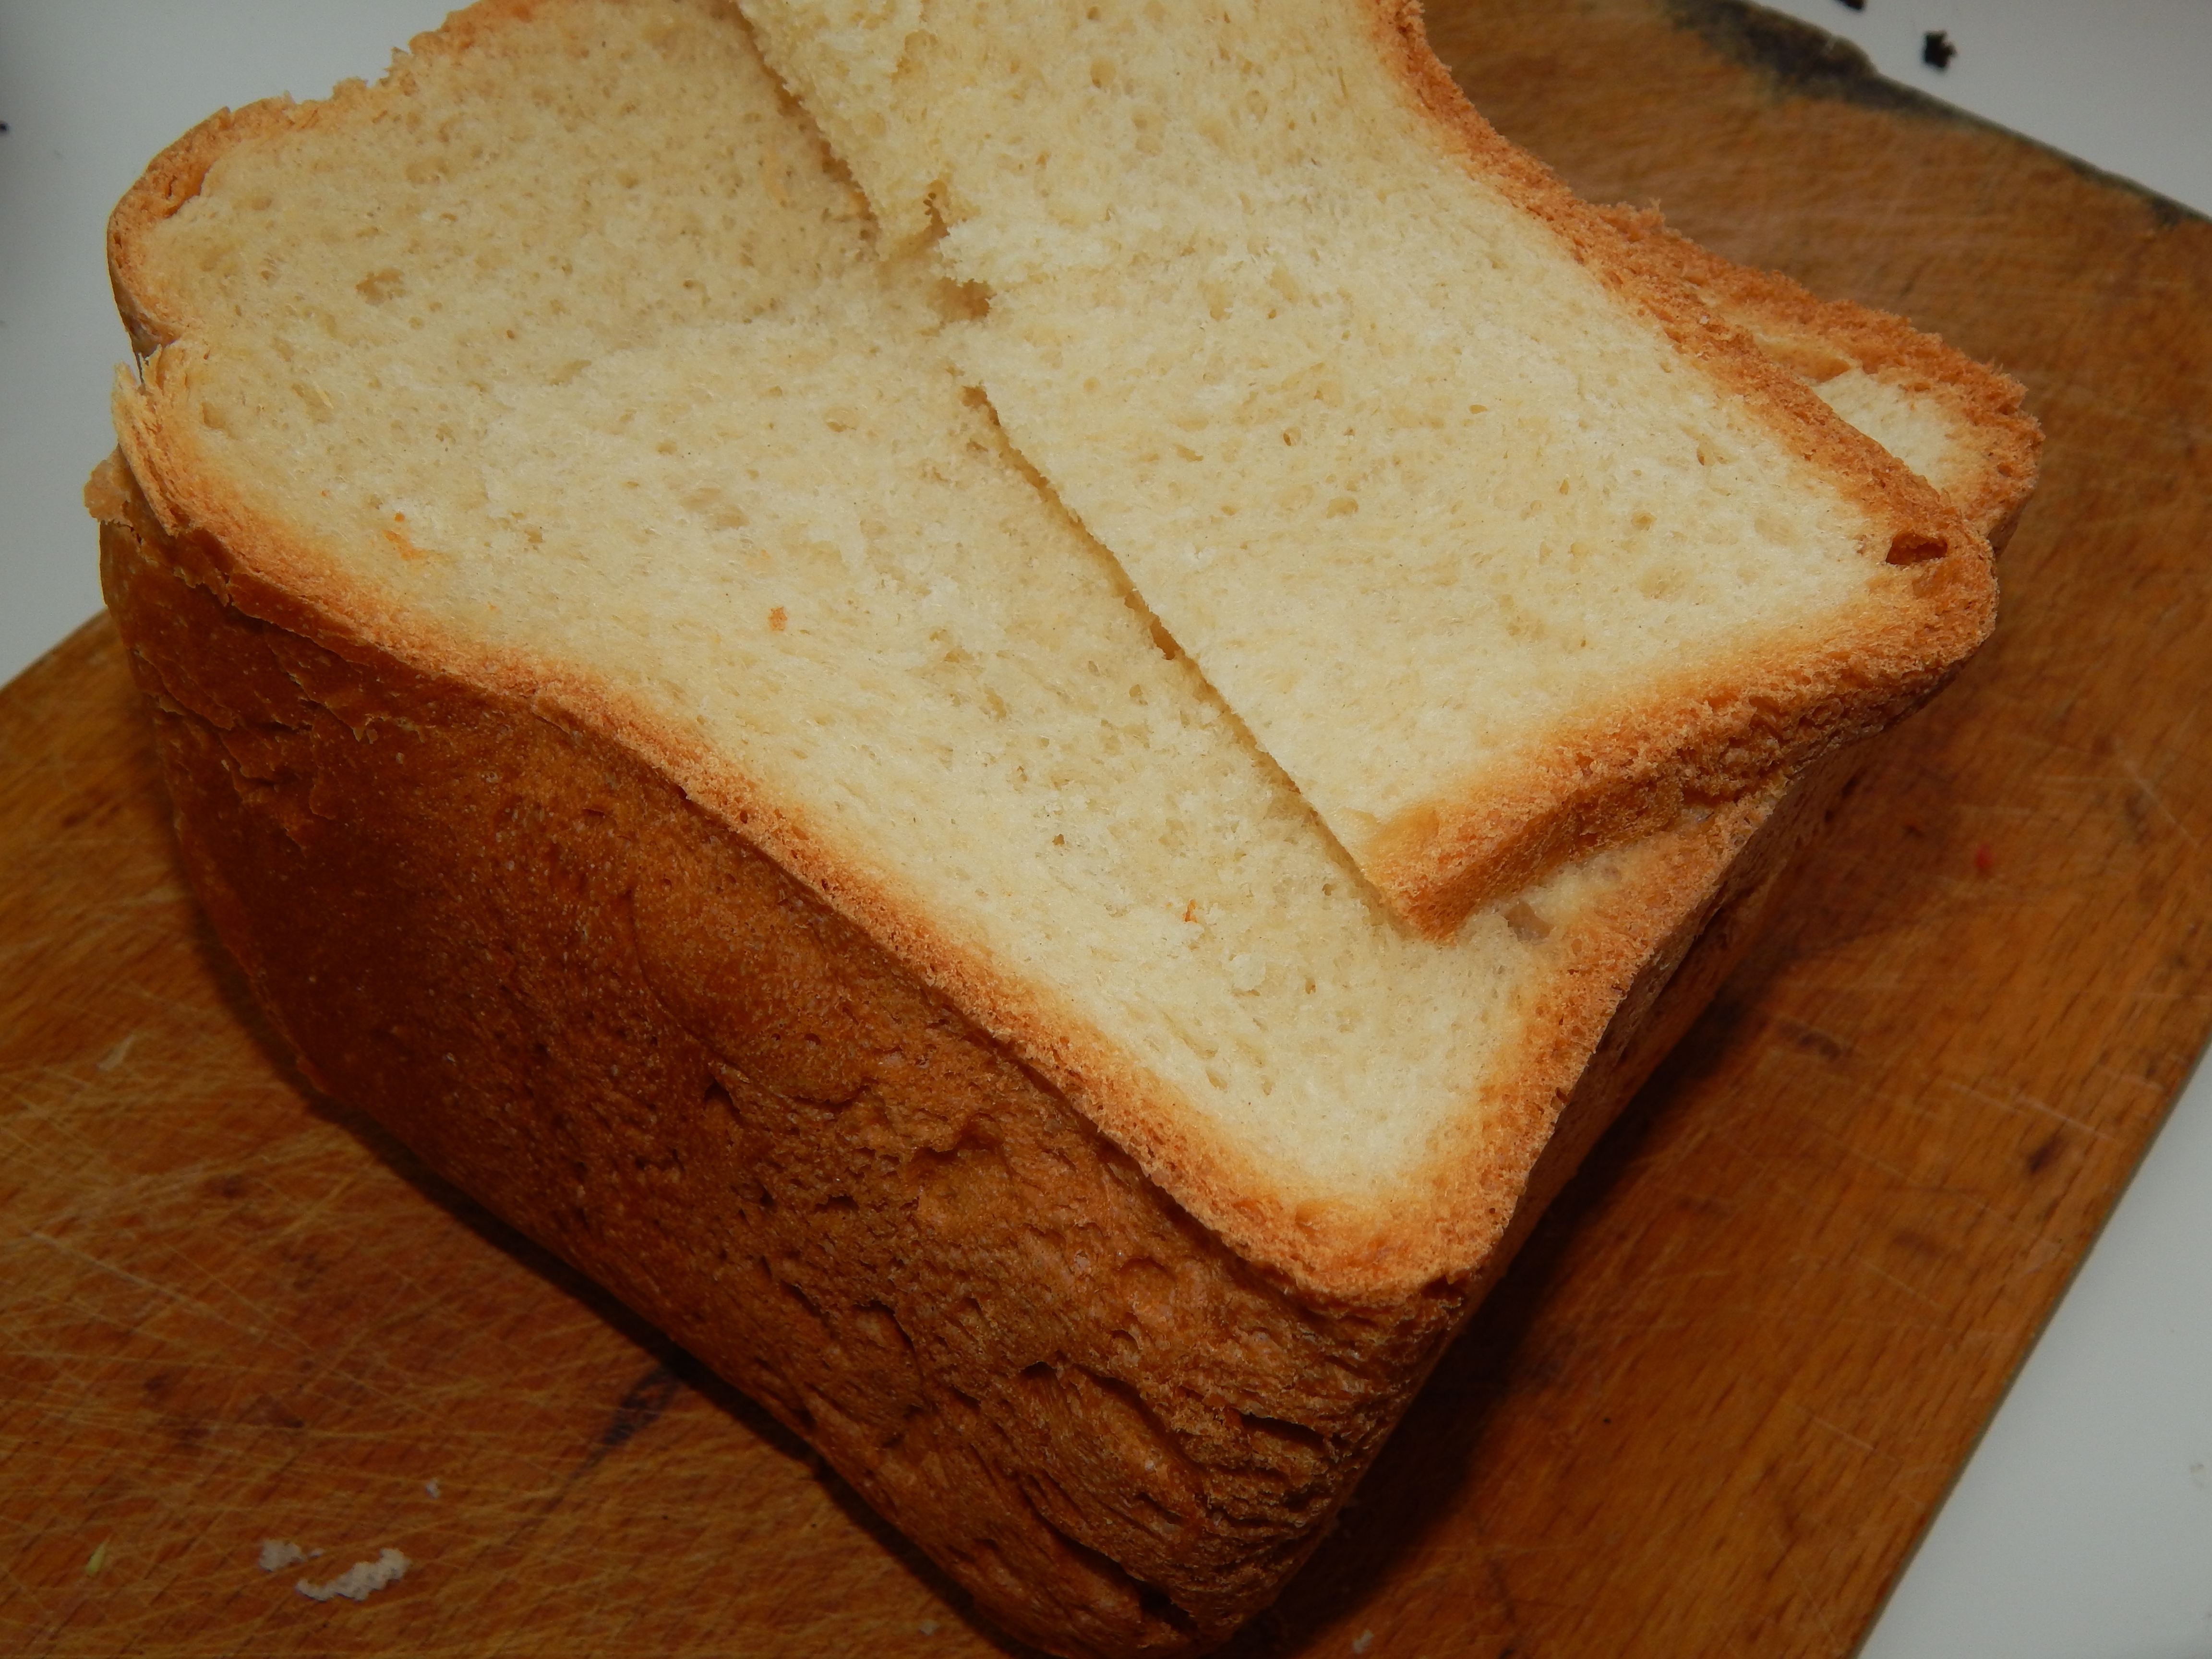
food, gourmet, fish, cooking, fresh, wine, fillet, background, healthy, cheese, white, skillet, gastronomy, meal, restaurant, dinner, delicatessen, salmon, cuisine, fine, plate, cooked, seafood, closeup, toast, bread, rye bread, beer bread, baked goods, loaf, sliced bread, pumpkin bread, sourdough, baking, brown bread, banana bread, zwieback, cornbread, whole grain